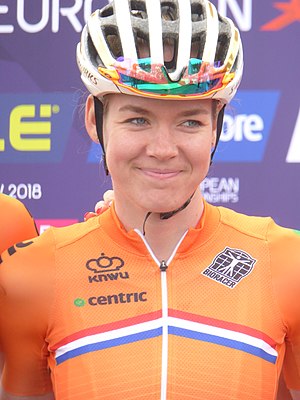
Anna van der Breggen
Anna van der Breggen (2018)
Anna van der Breggen er en nederlandsk landevejs cykelrytter, som kører for Boels-Dolmans.